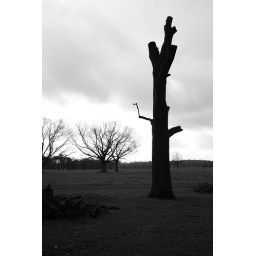
Dead tree in Richmond Park in black and white